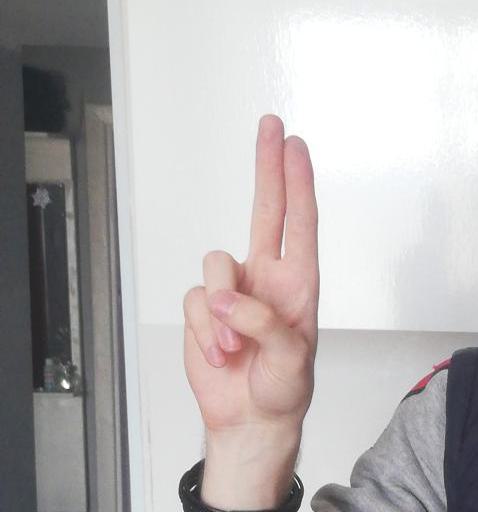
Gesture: two_up